Helga Krause

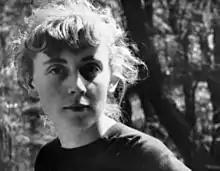
Helga Krause, 1960s

Helga Krause worked from 1953 to 1987 as an editor for the film company DEFA in the former German Democratic Republic. First, she worked from 1953 to 1956 in numerous pioneering monthly newsreels, which were shown in cinemas before the main feature. In 1962, she edited her first DEFA feature film, "Freispruch mangels Beweises". In total, she was responsible for the editing of almost 40 feature films in her career including some television films on the German television network (DFF).